James W. Singleton

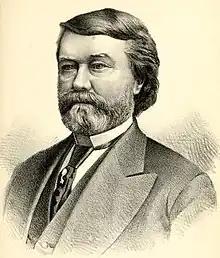

James Washington Singleton (November 23, 1811 – April 4, 1892) was a U.S. Representative from Illinois.